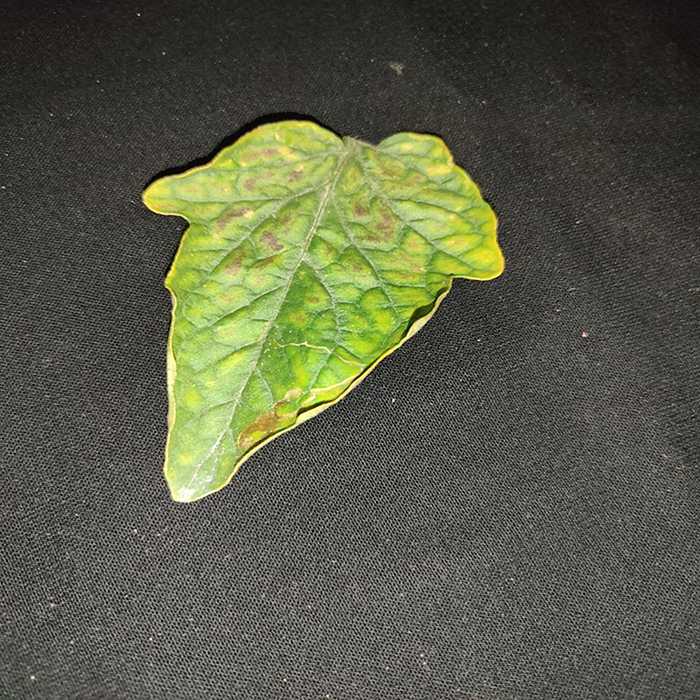
Plant: Tomato
Label: Tomato spotted wilt